Margareth Obexer

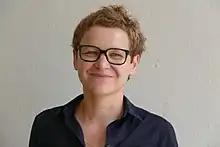
Obexer in 2017

Margareth "Maxi" Obexer is a German-Italian writer originally from South Tyrol in northern Italy. She is a prolific freelance author of theatre works, novels, radio dramas, essays, and other narrative pieces.